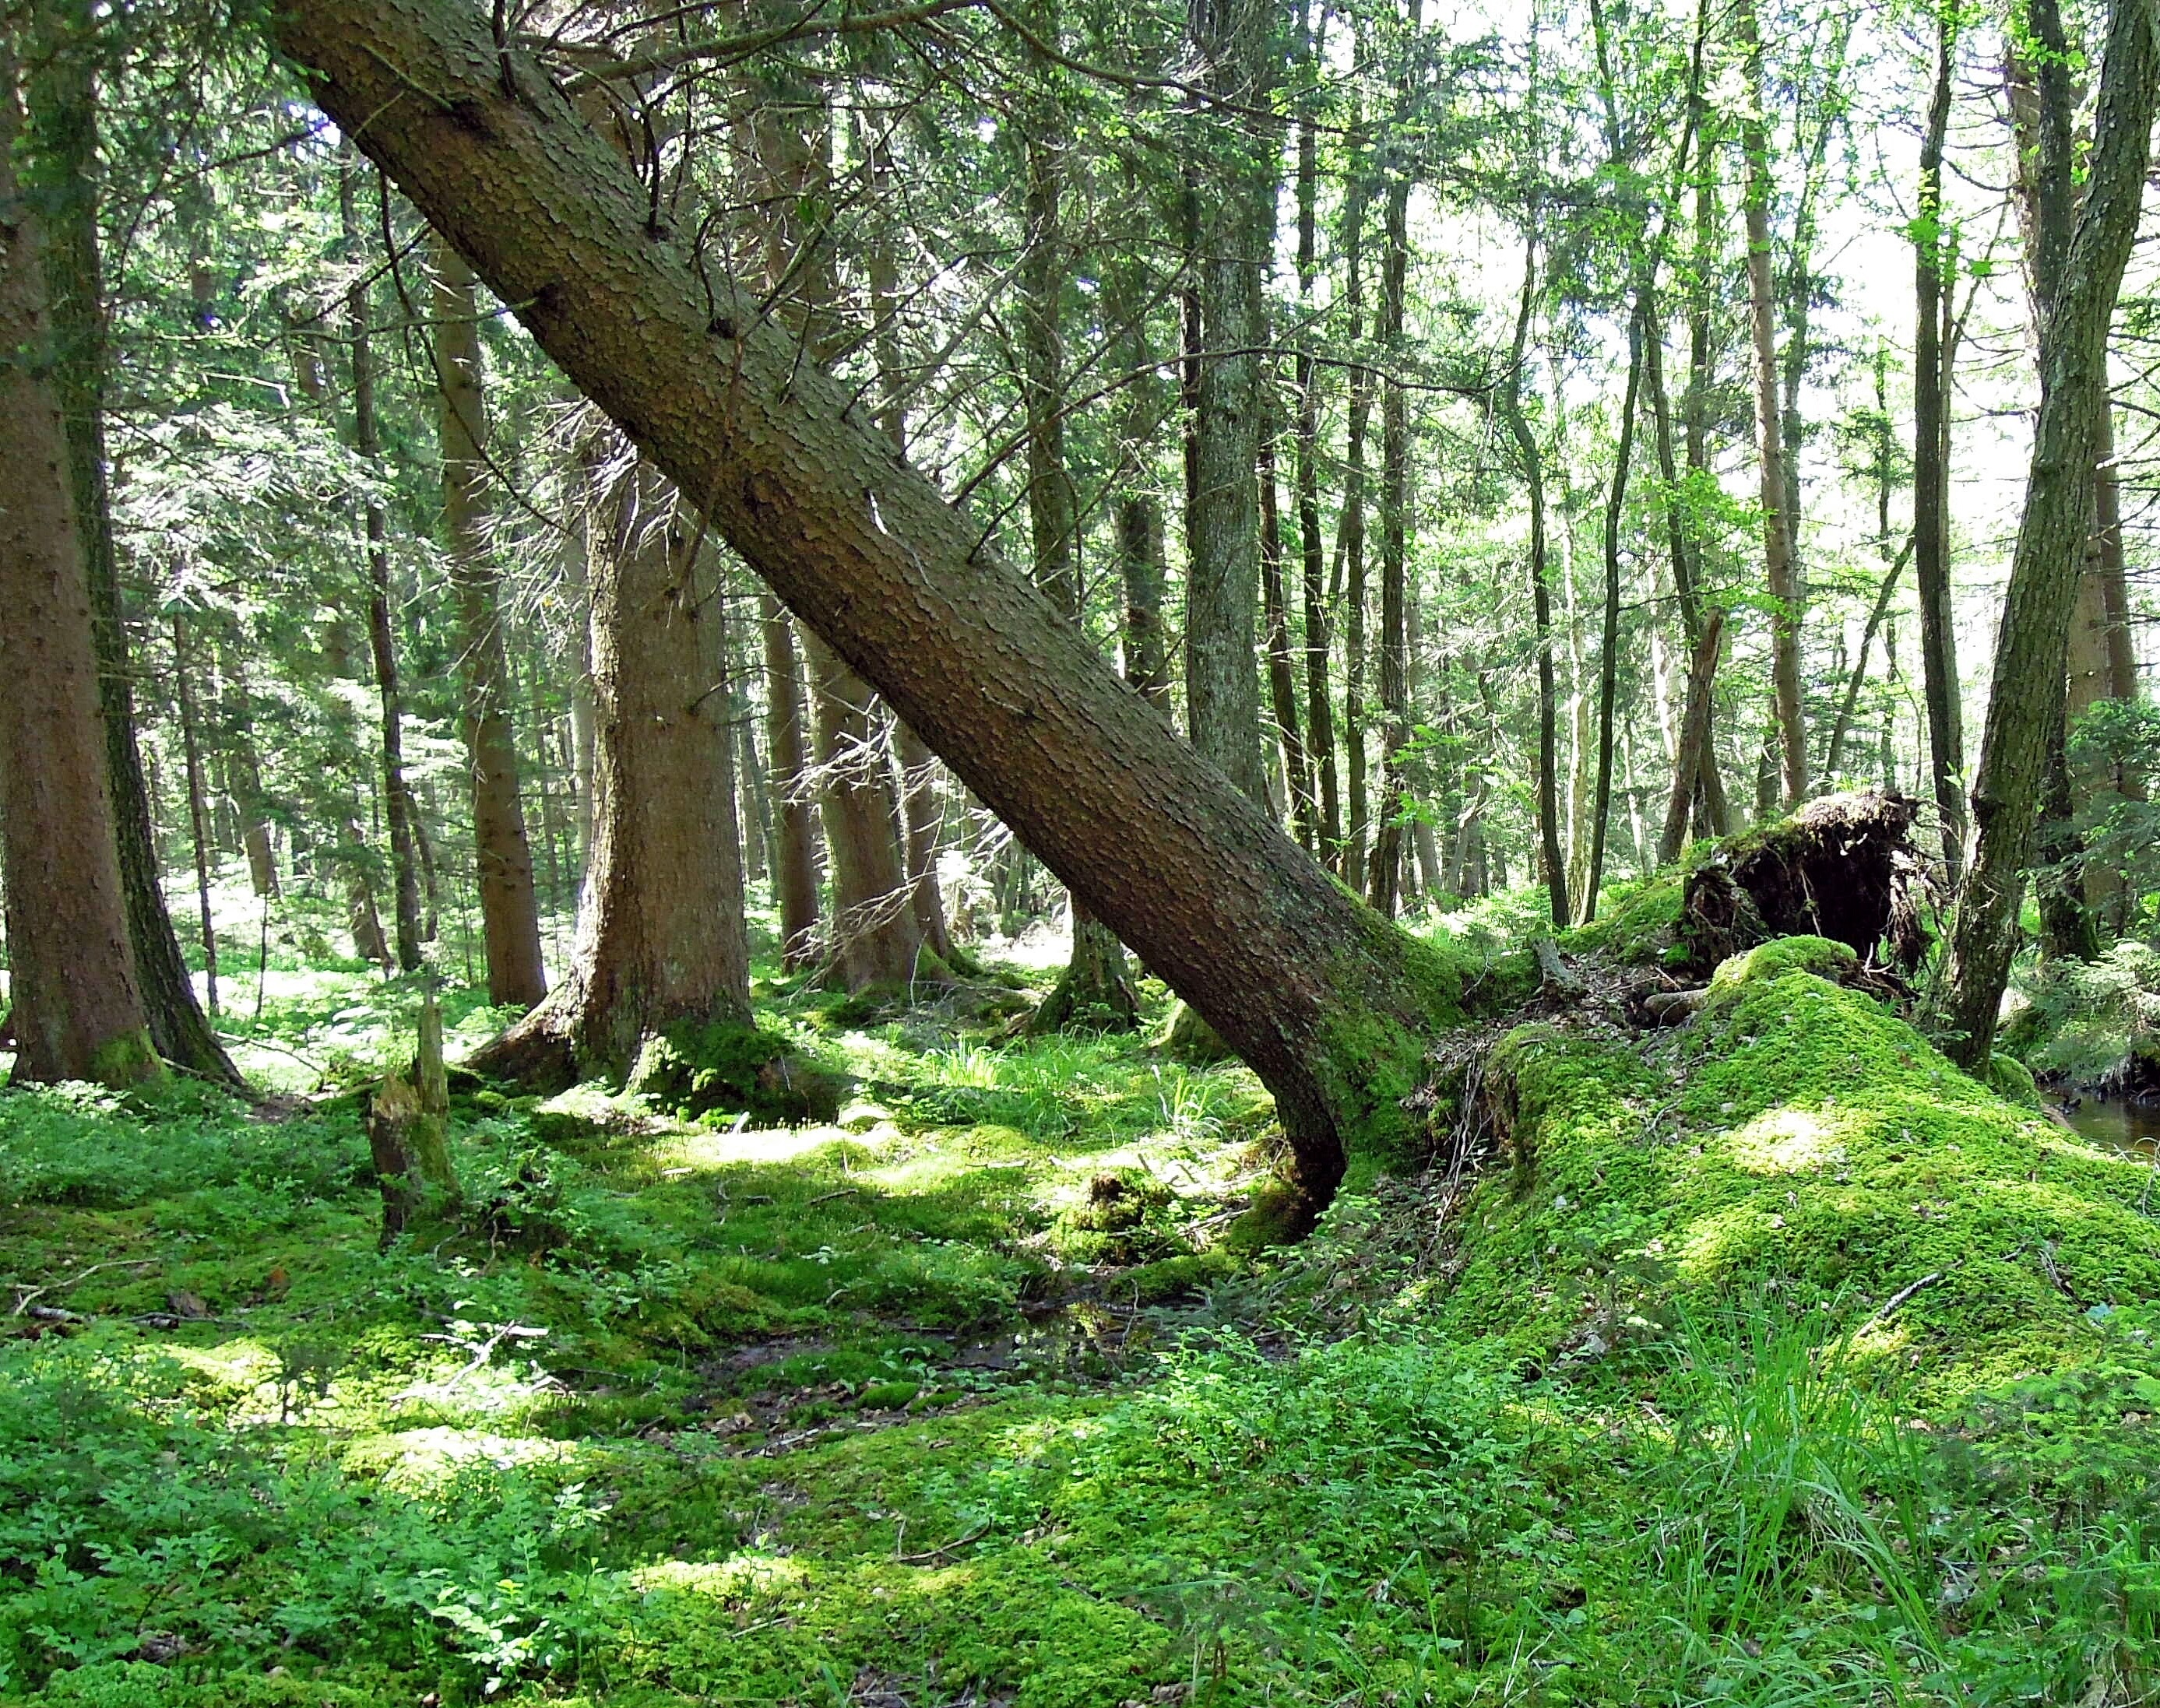
tree, nature, forest, wilderness, branch, plant, trail, trunk, stream, log, green, jungle, trees, forestry, vegetation, rainforest, deciduous, grove, woodland, habitat, ecosystem, obstacle, overturned, blocked, biome, storm damage, forest work, fell down, old growth forest, overthrown, natural environment, woody plant, temperate broadleaf and mixed forest, temperate coniferous forest, forest damage, blockade, wood casework